The Champagne Murders

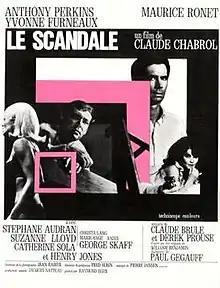

The Champagne Murders is a 1967 French crime thriller film based on a story William Benjamin, directed by Claude Chabrol and starring Anthony Perkins. It was the first of two films that Chabrol made with Perkins.